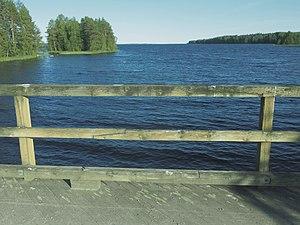
Le Nilakka est un lac de Finlande.